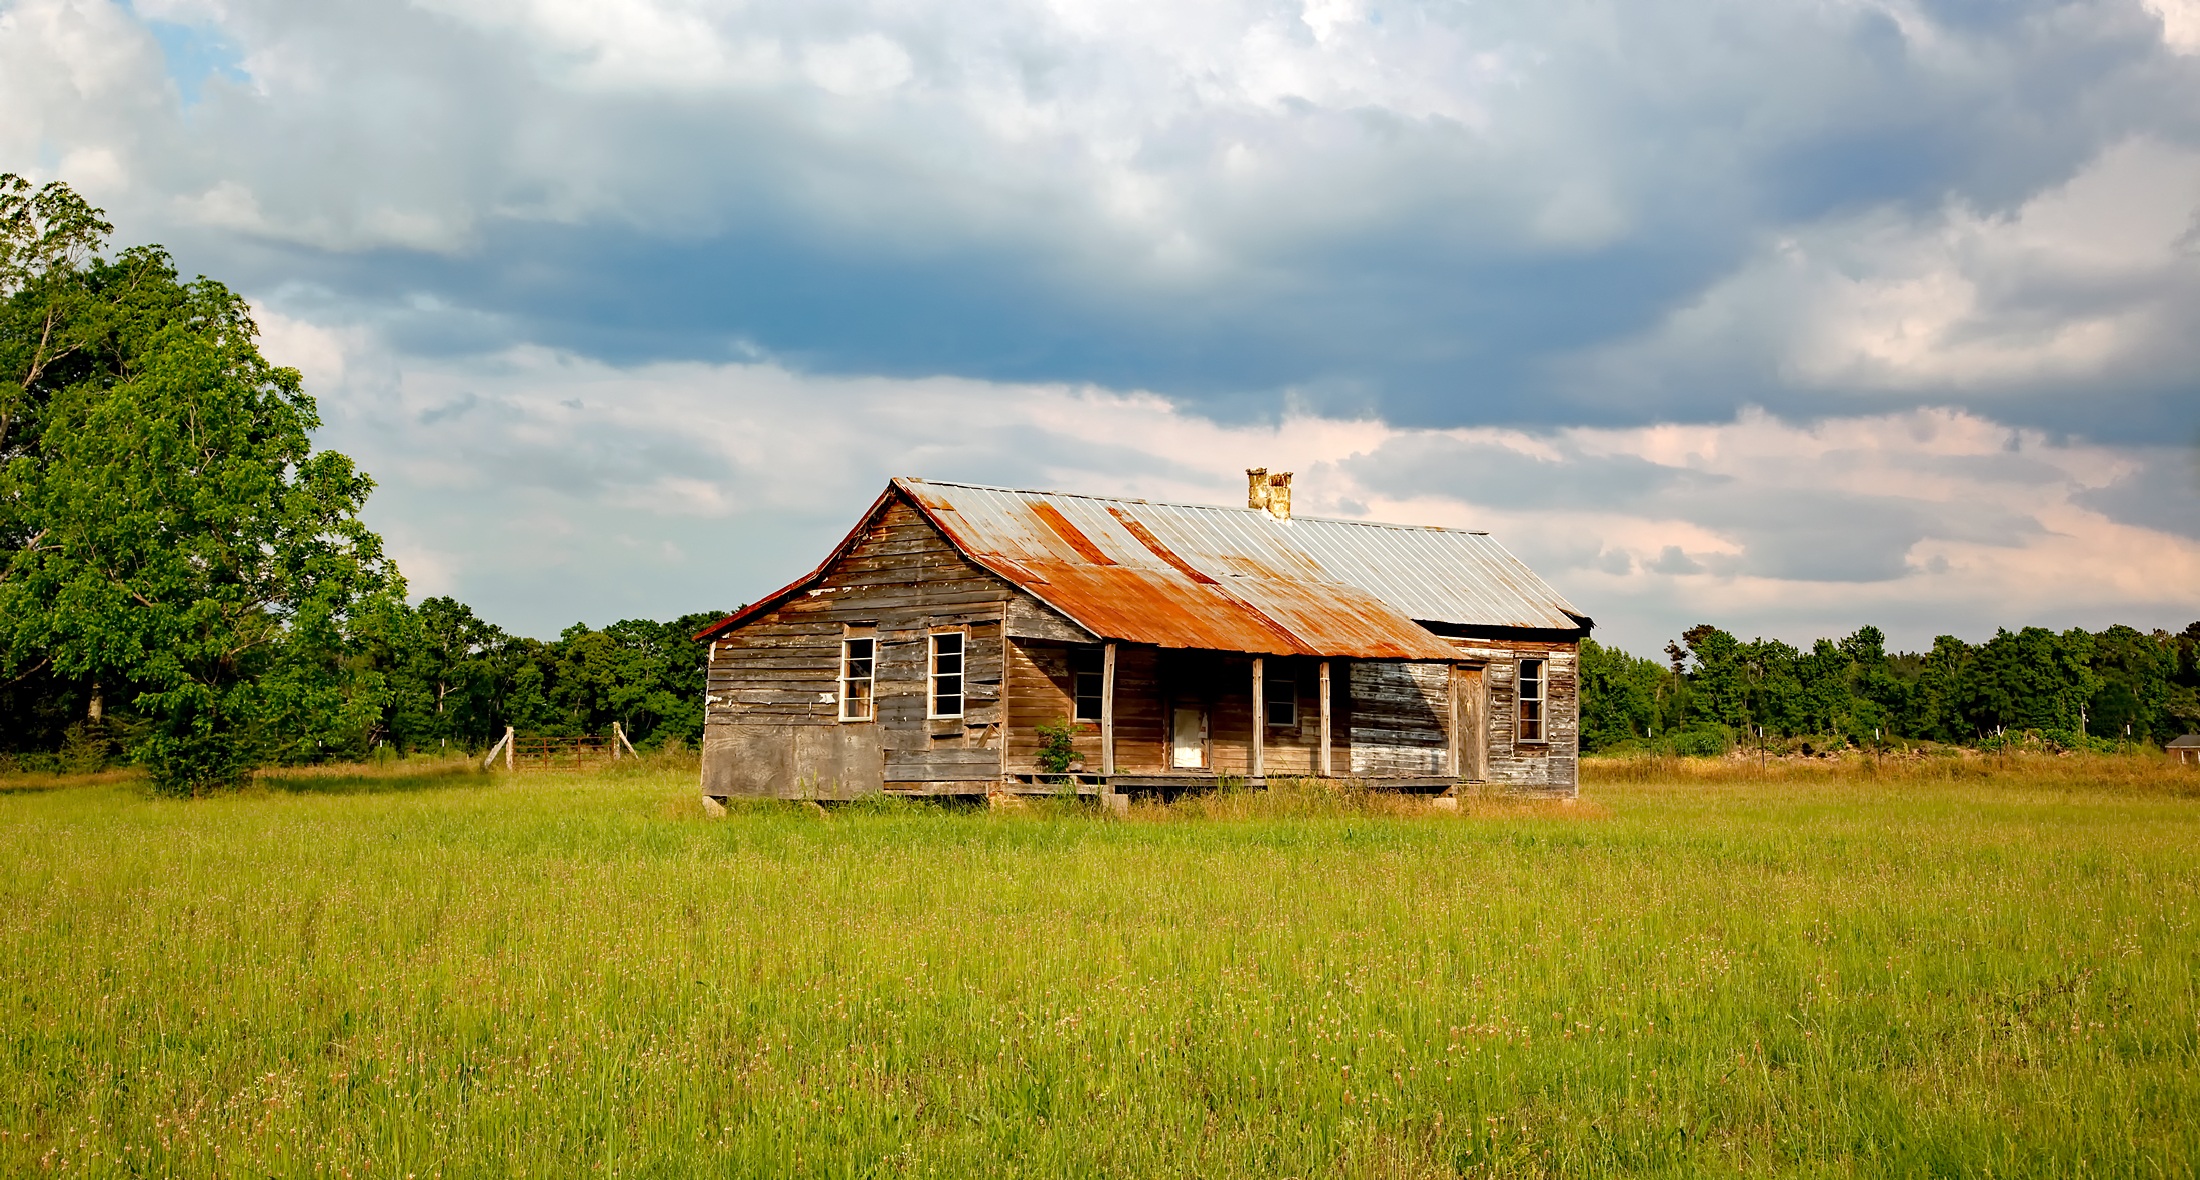
landscape, nature, sky, field, farm, meadow, prairie, countryside, house, building, old, barn, home, hut, village, shack, rural, cottage, pasture, historic, agriculture, plain, weathered, trees, outdoors, clouds, grassland, farmhouse, estate, log cabin, rural area, alabama